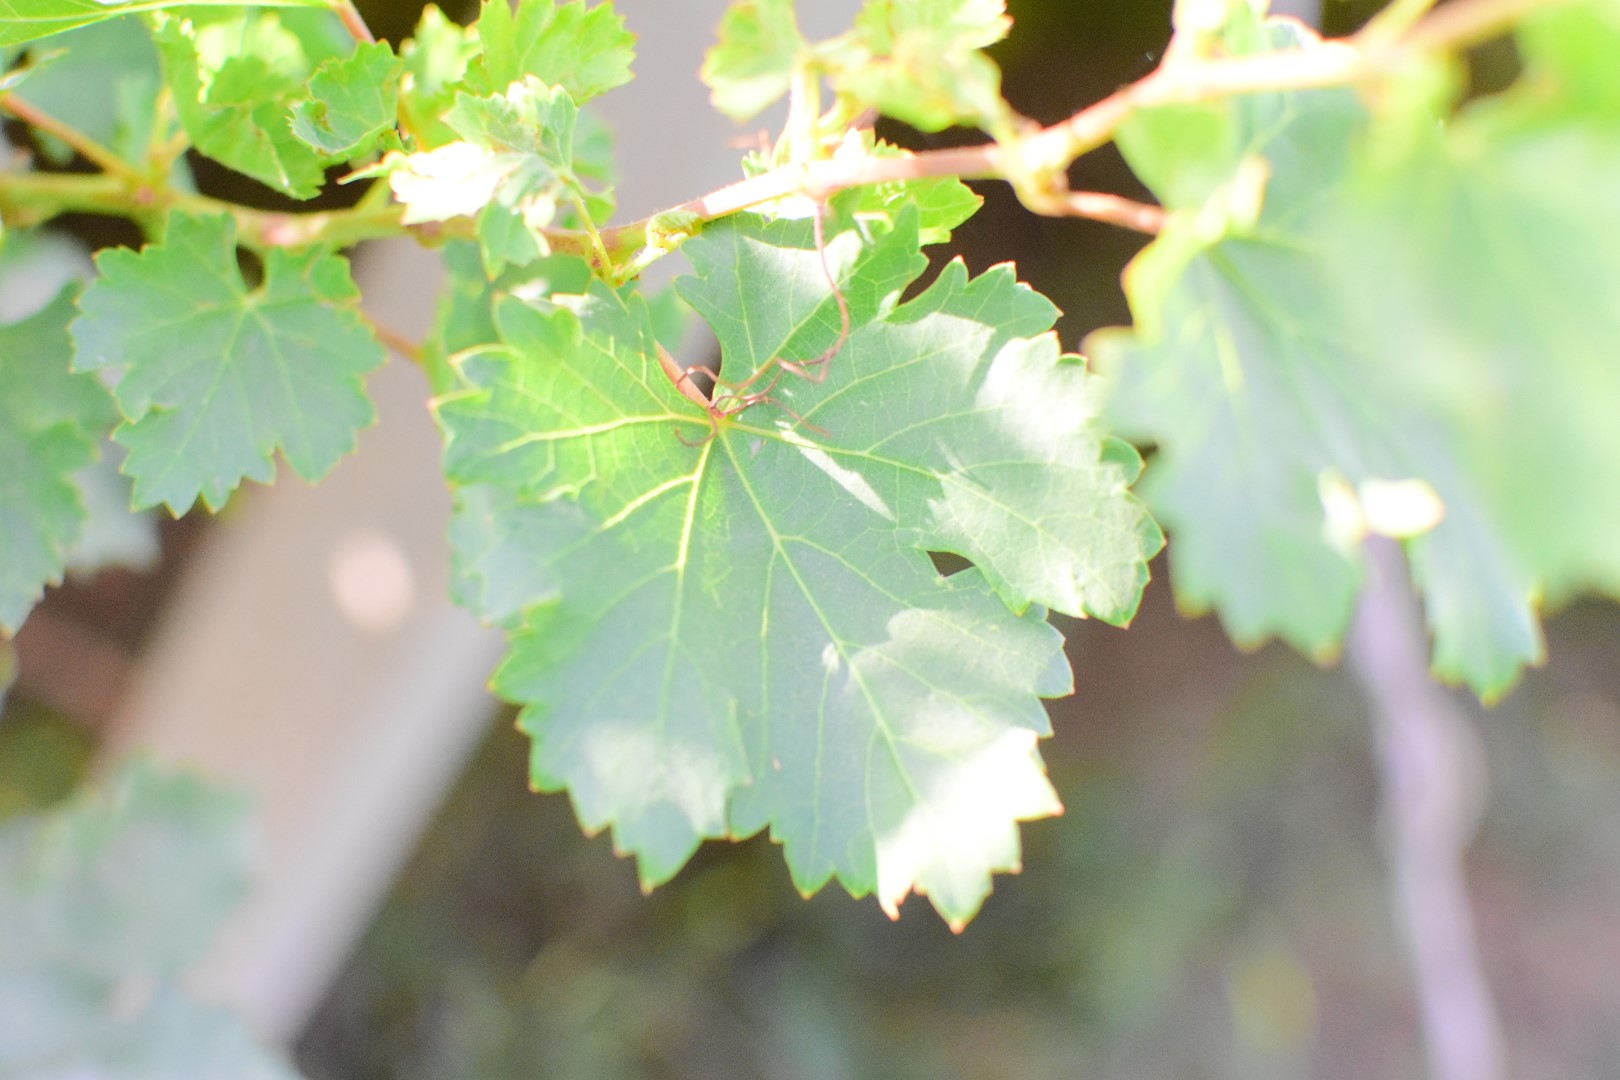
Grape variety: Deas Al-Annz